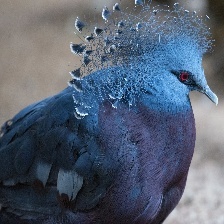
Species: VICTORIA CROWNED PIGEON
Scientific name: GOURA VICTORIA